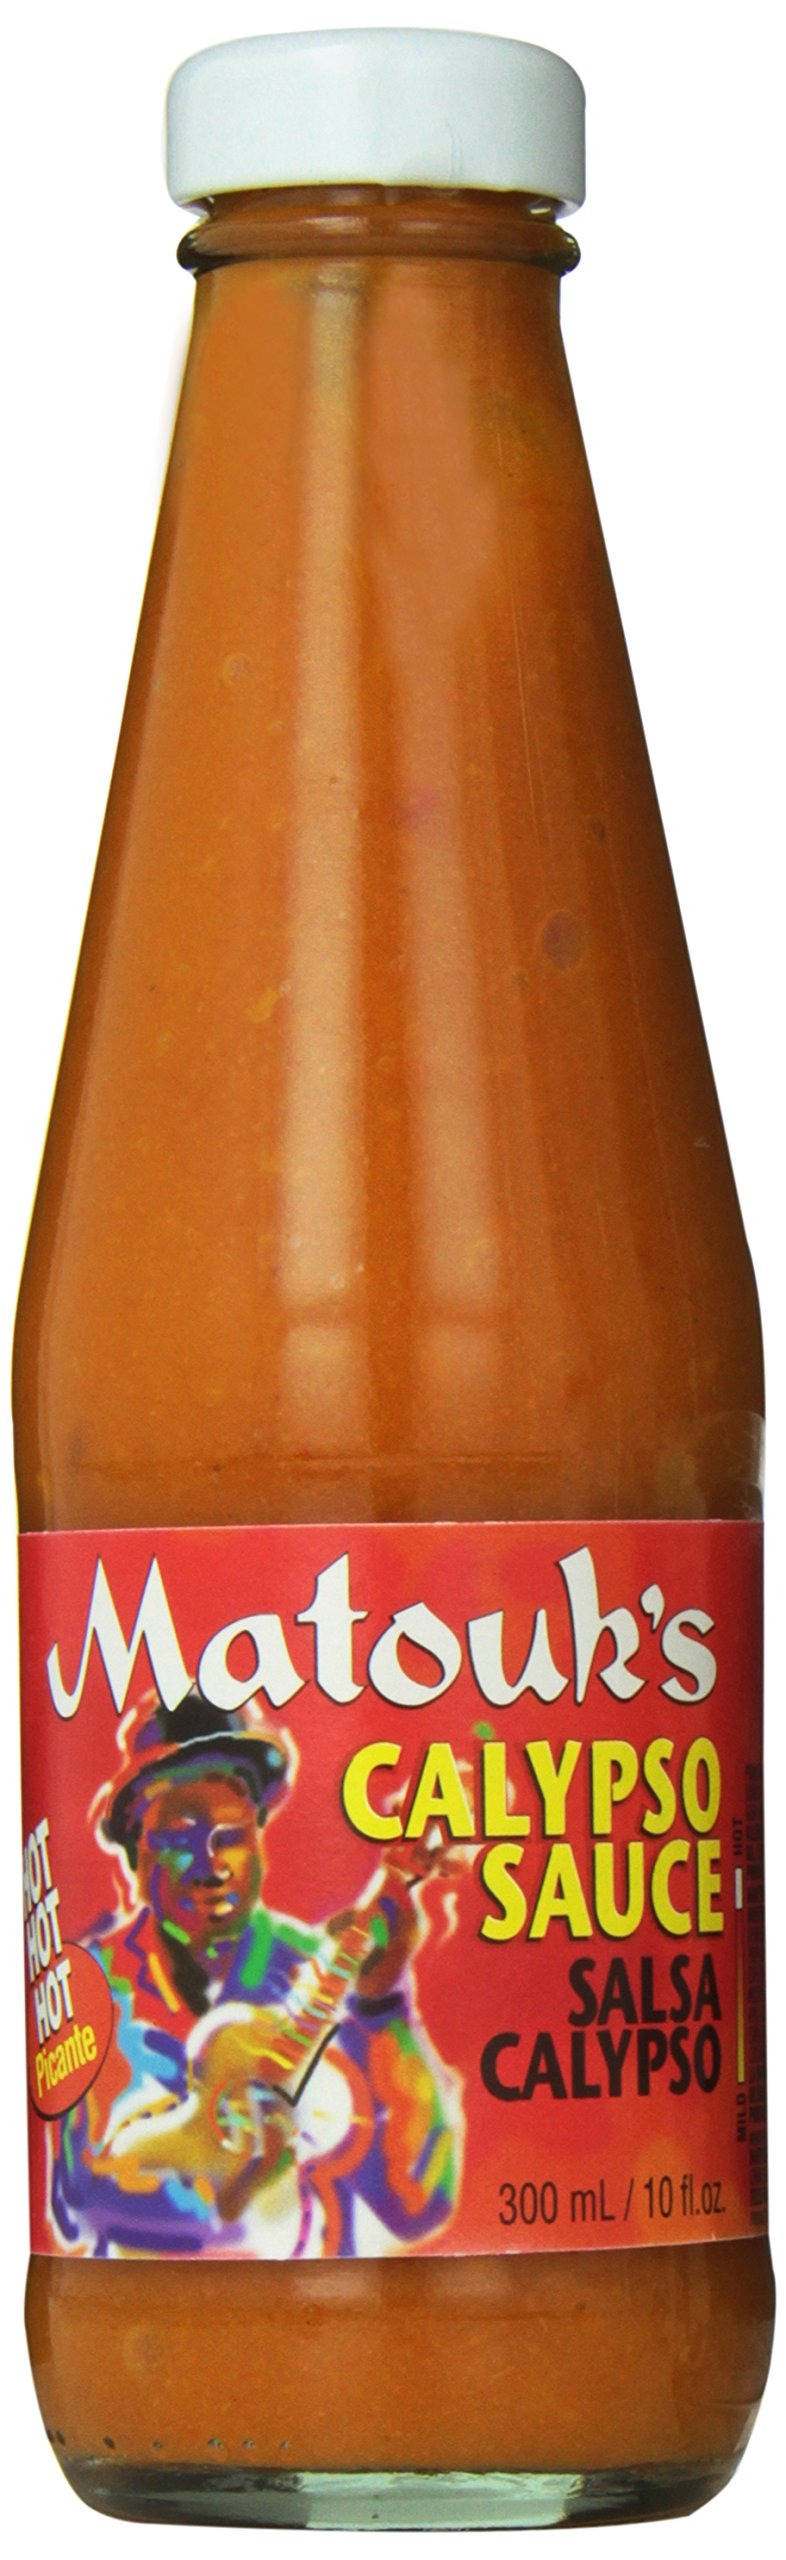
Item Name: Matouk's Calypso Sauce - 10oz
Bullet Point 1: Country of origin is Jamaica
Bullet Point 2: The package dimension of the product is 6"L x 5"W x 4"H
Bullet Point 3: The package weight of the product is 1.3 Pound
Value: 10.0
Unit: Fl Oz

Price: 16.95